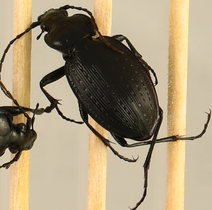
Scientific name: Carabus goryi
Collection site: Mountain Lake Biological Station NEON (MLBS), plot MLBS_009